Salem Methodist Episcopal Church (Clinton, Indiana)

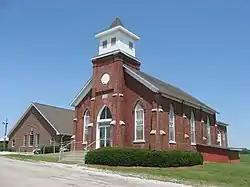

Salem Methodist Episcopal Church, also known as Salem United Methodist Church, is a historic United Methodist church in Helt Township, Vermillion County, Indiana. The church was built in 1878 to house Vermillion County's first Methodist congregation, which was established in the 1820s. The brick church was designed in the Gothic Revival style. The front of the church features a brick tower topped with a truncated roof and a bell tower. The church's windows and front entrance have a pointed arch design.